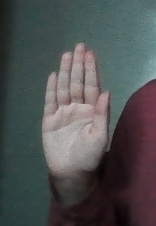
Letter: seen